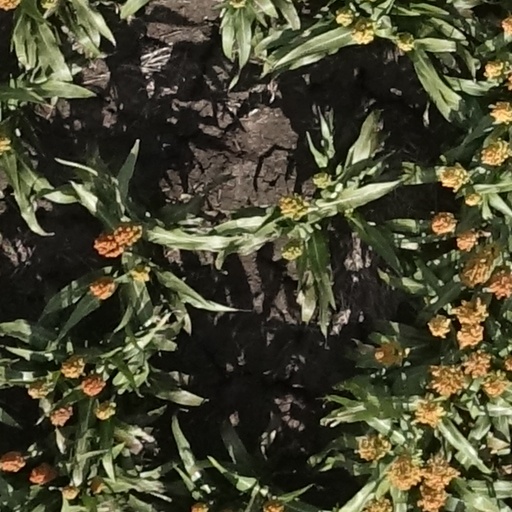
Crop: sorghum